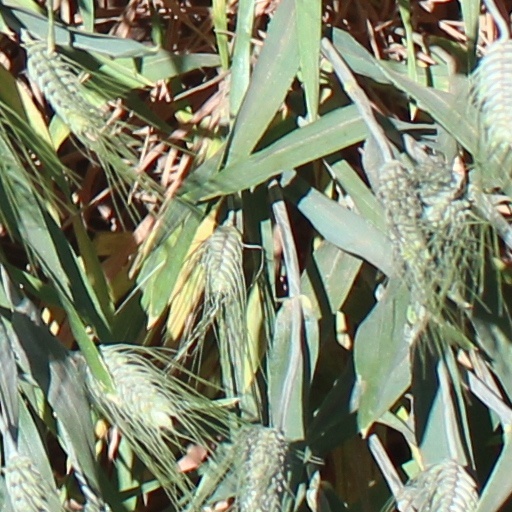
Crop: wheat